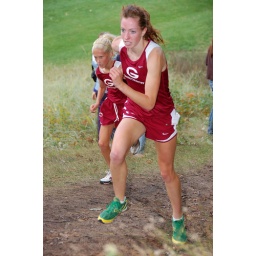
Grand Haven High School girls cross country meet with Grandville &amp;amp; Hudsonville. GH wins by 1 point!